Luxor (video game)

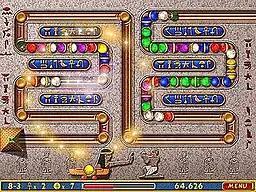
Using a fireball, one of the game's many powerups, in "Luxor: Amun Rising"

"Luxor"s gameplay is similar to "Puzz Loop" and "Zuma". The user eliminates colored magical spheres by causing three or more spheres of the same color to collide. When spheres are eliminated, nearby spheres which now form a segment of three or more of the same color will also explode in a chain reaction.